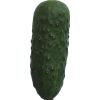
Label: Cucumber 1